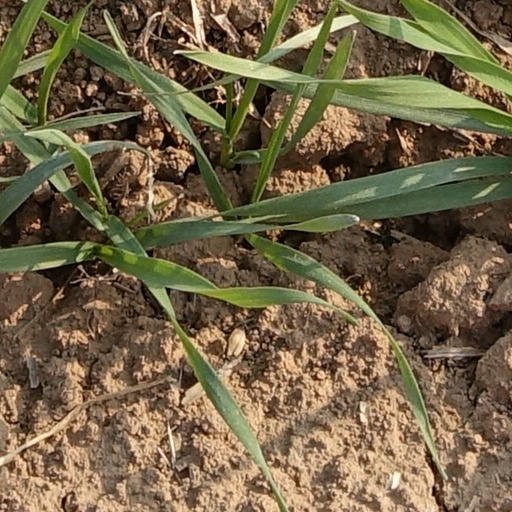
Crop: wheat